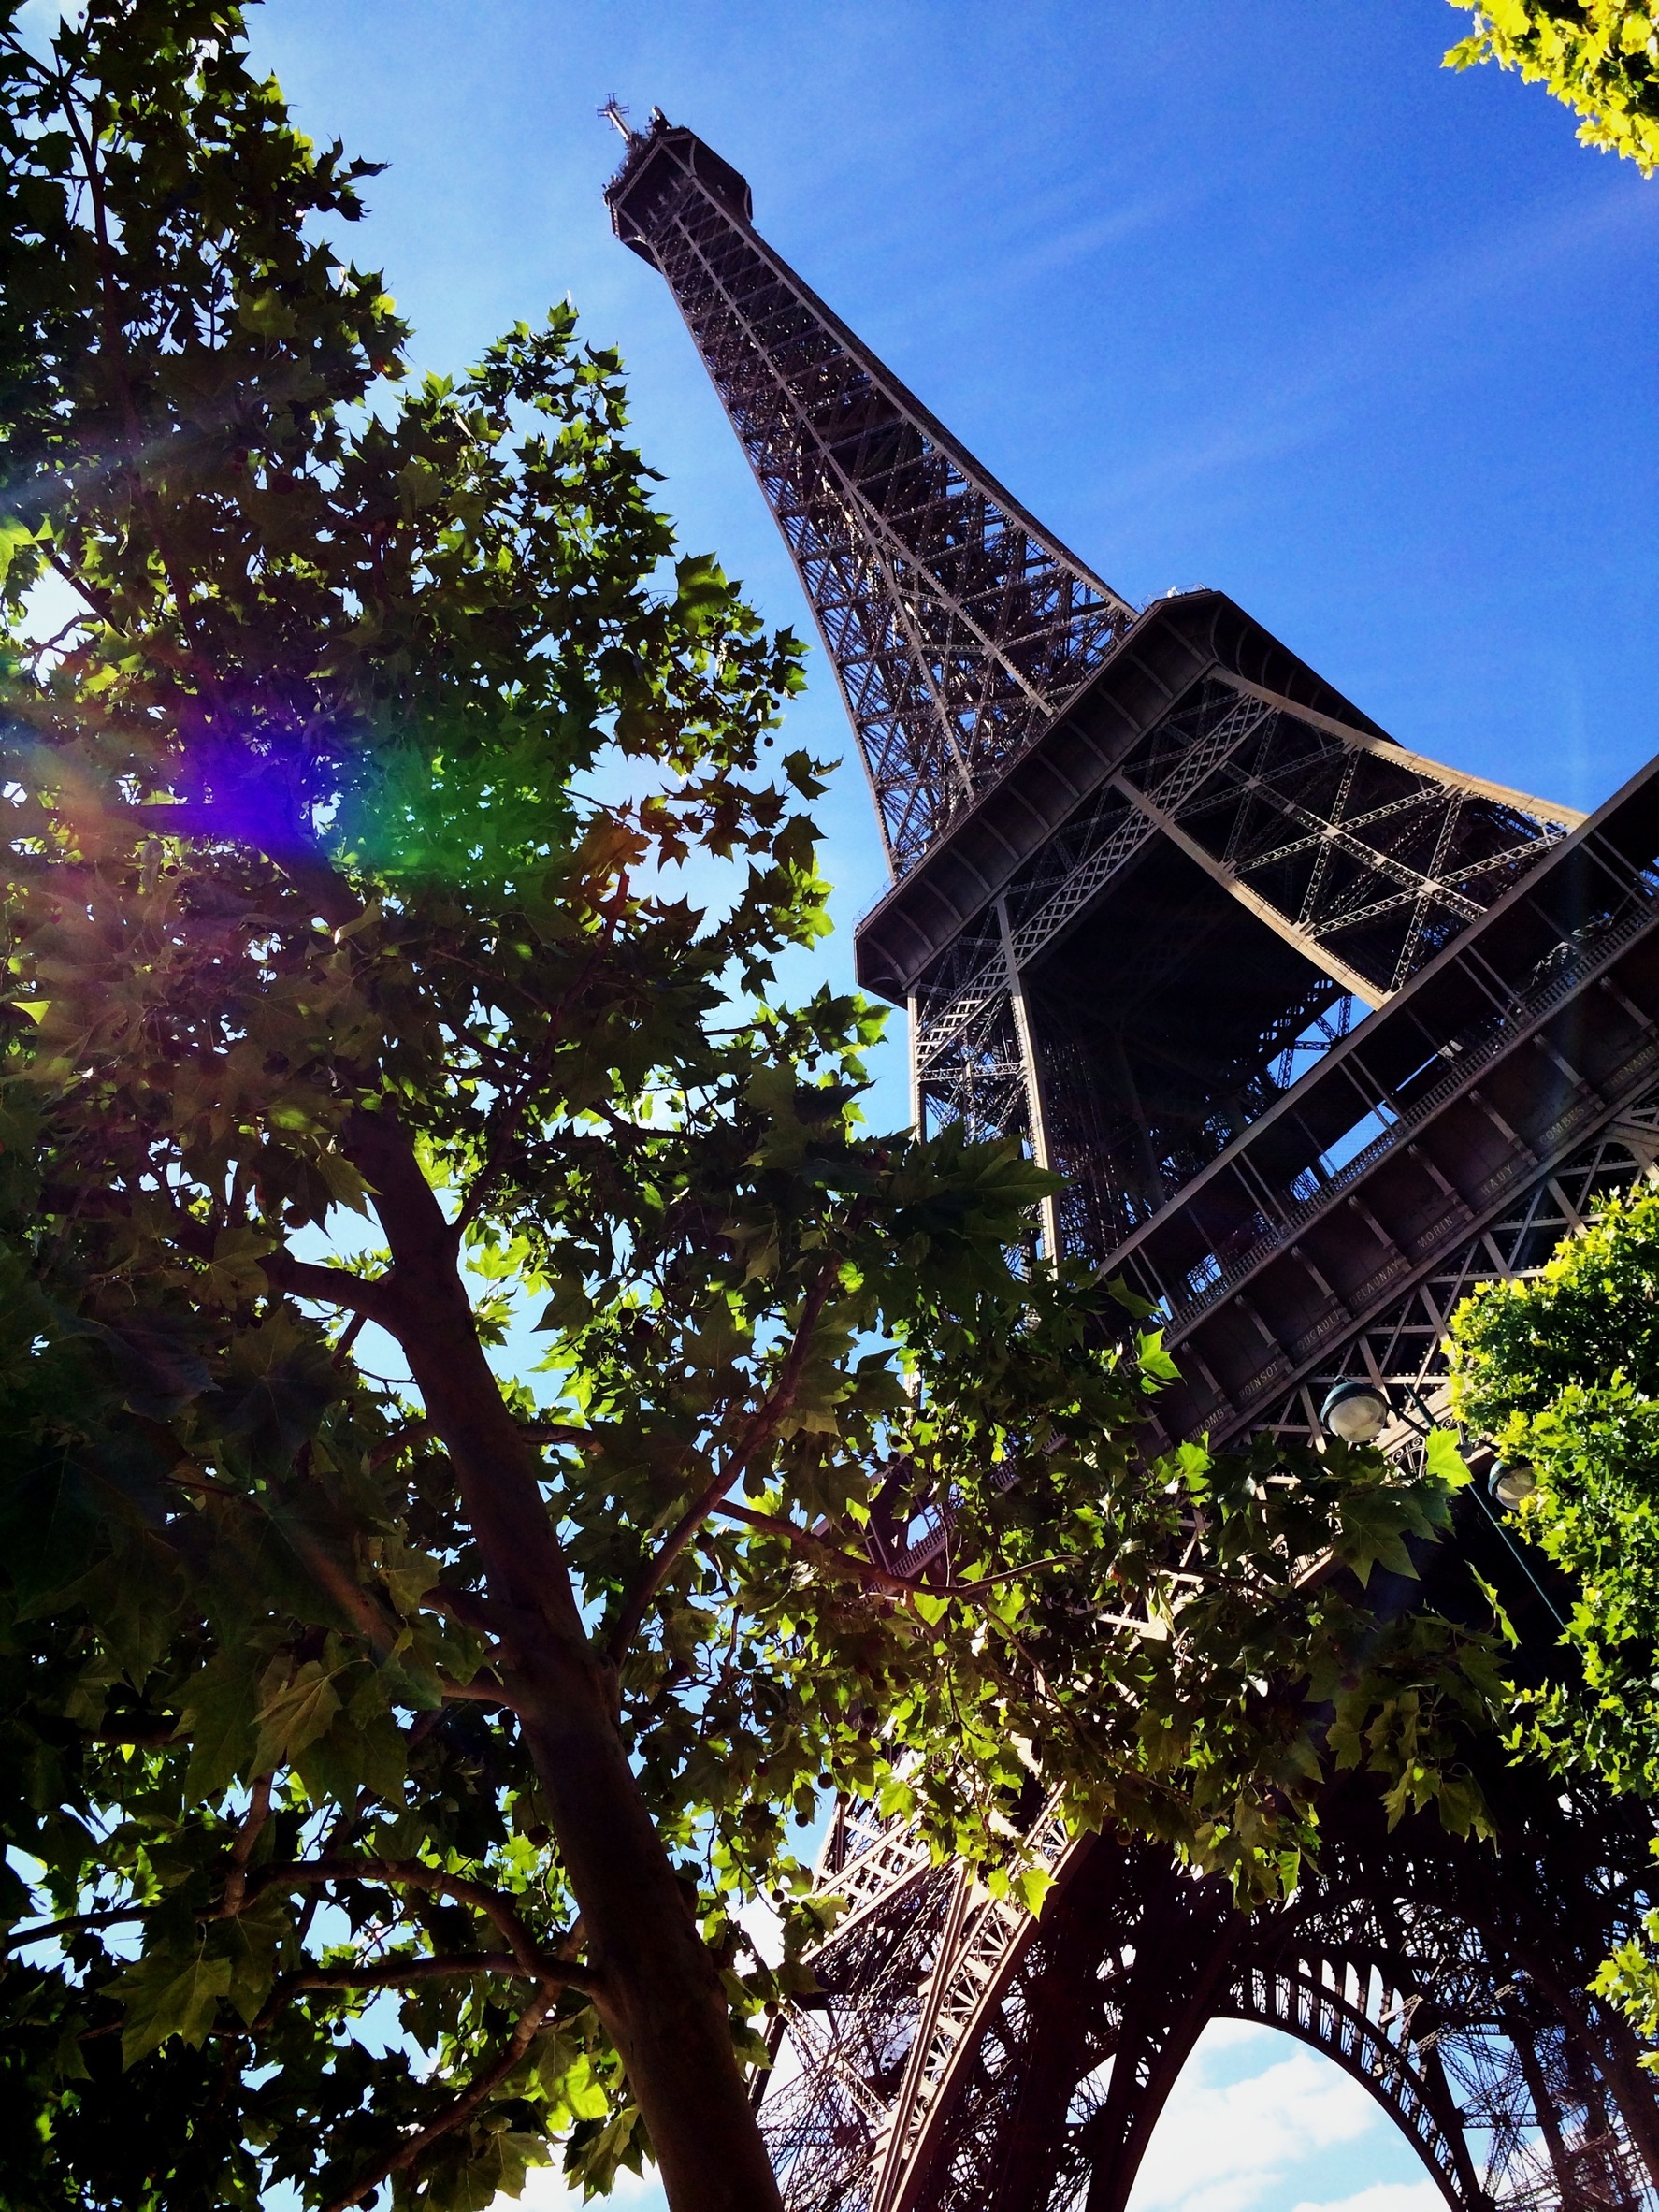
tree, light, architecture, structure, sky, sunlight, leaf, flower, eiffel tower, paris, skyscraper, urban, cityscape, france, europe, reflection, tower, landmark, sightseeing, attraction, tourism, eiffel, french, european, famous, architectural, parisian, urban area, woody plant